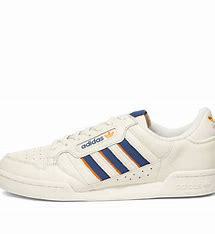
Brand: Adidas
Model: Continental 80 Stripes